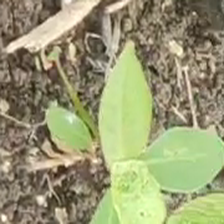
Weed species: Moti_dudhi(Euphorbia_geneculata_L)